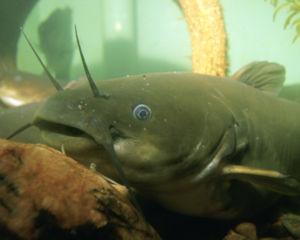
Cette liste commentée recense l'ichtyofaune d'eau douce au Québec. Elle répertorie les espèces de poissons dulçaquicoles québécois actuels et celles qui ont été récemment classifiées comme éteintes. Cette liste comporte 120 espèces réparties en 19 ordres et 26 familles, dont deux sont « en danger » et deux autres sont « vulnérables ».